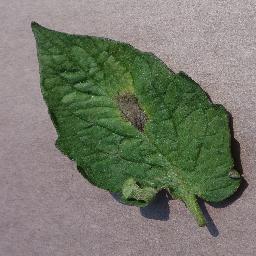
Label: Tomato___Late_blight